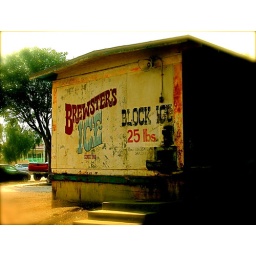
ice house in huntington beach